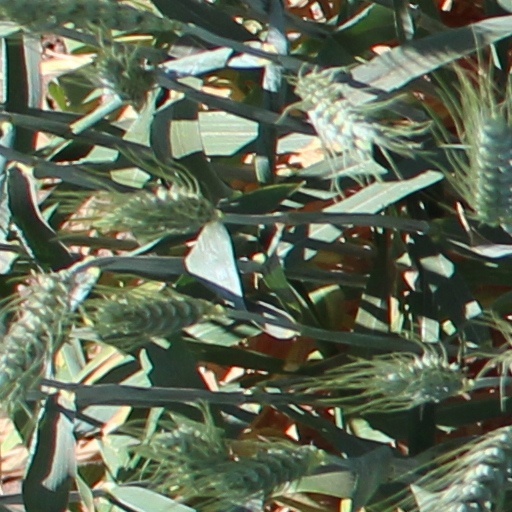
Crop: wheat